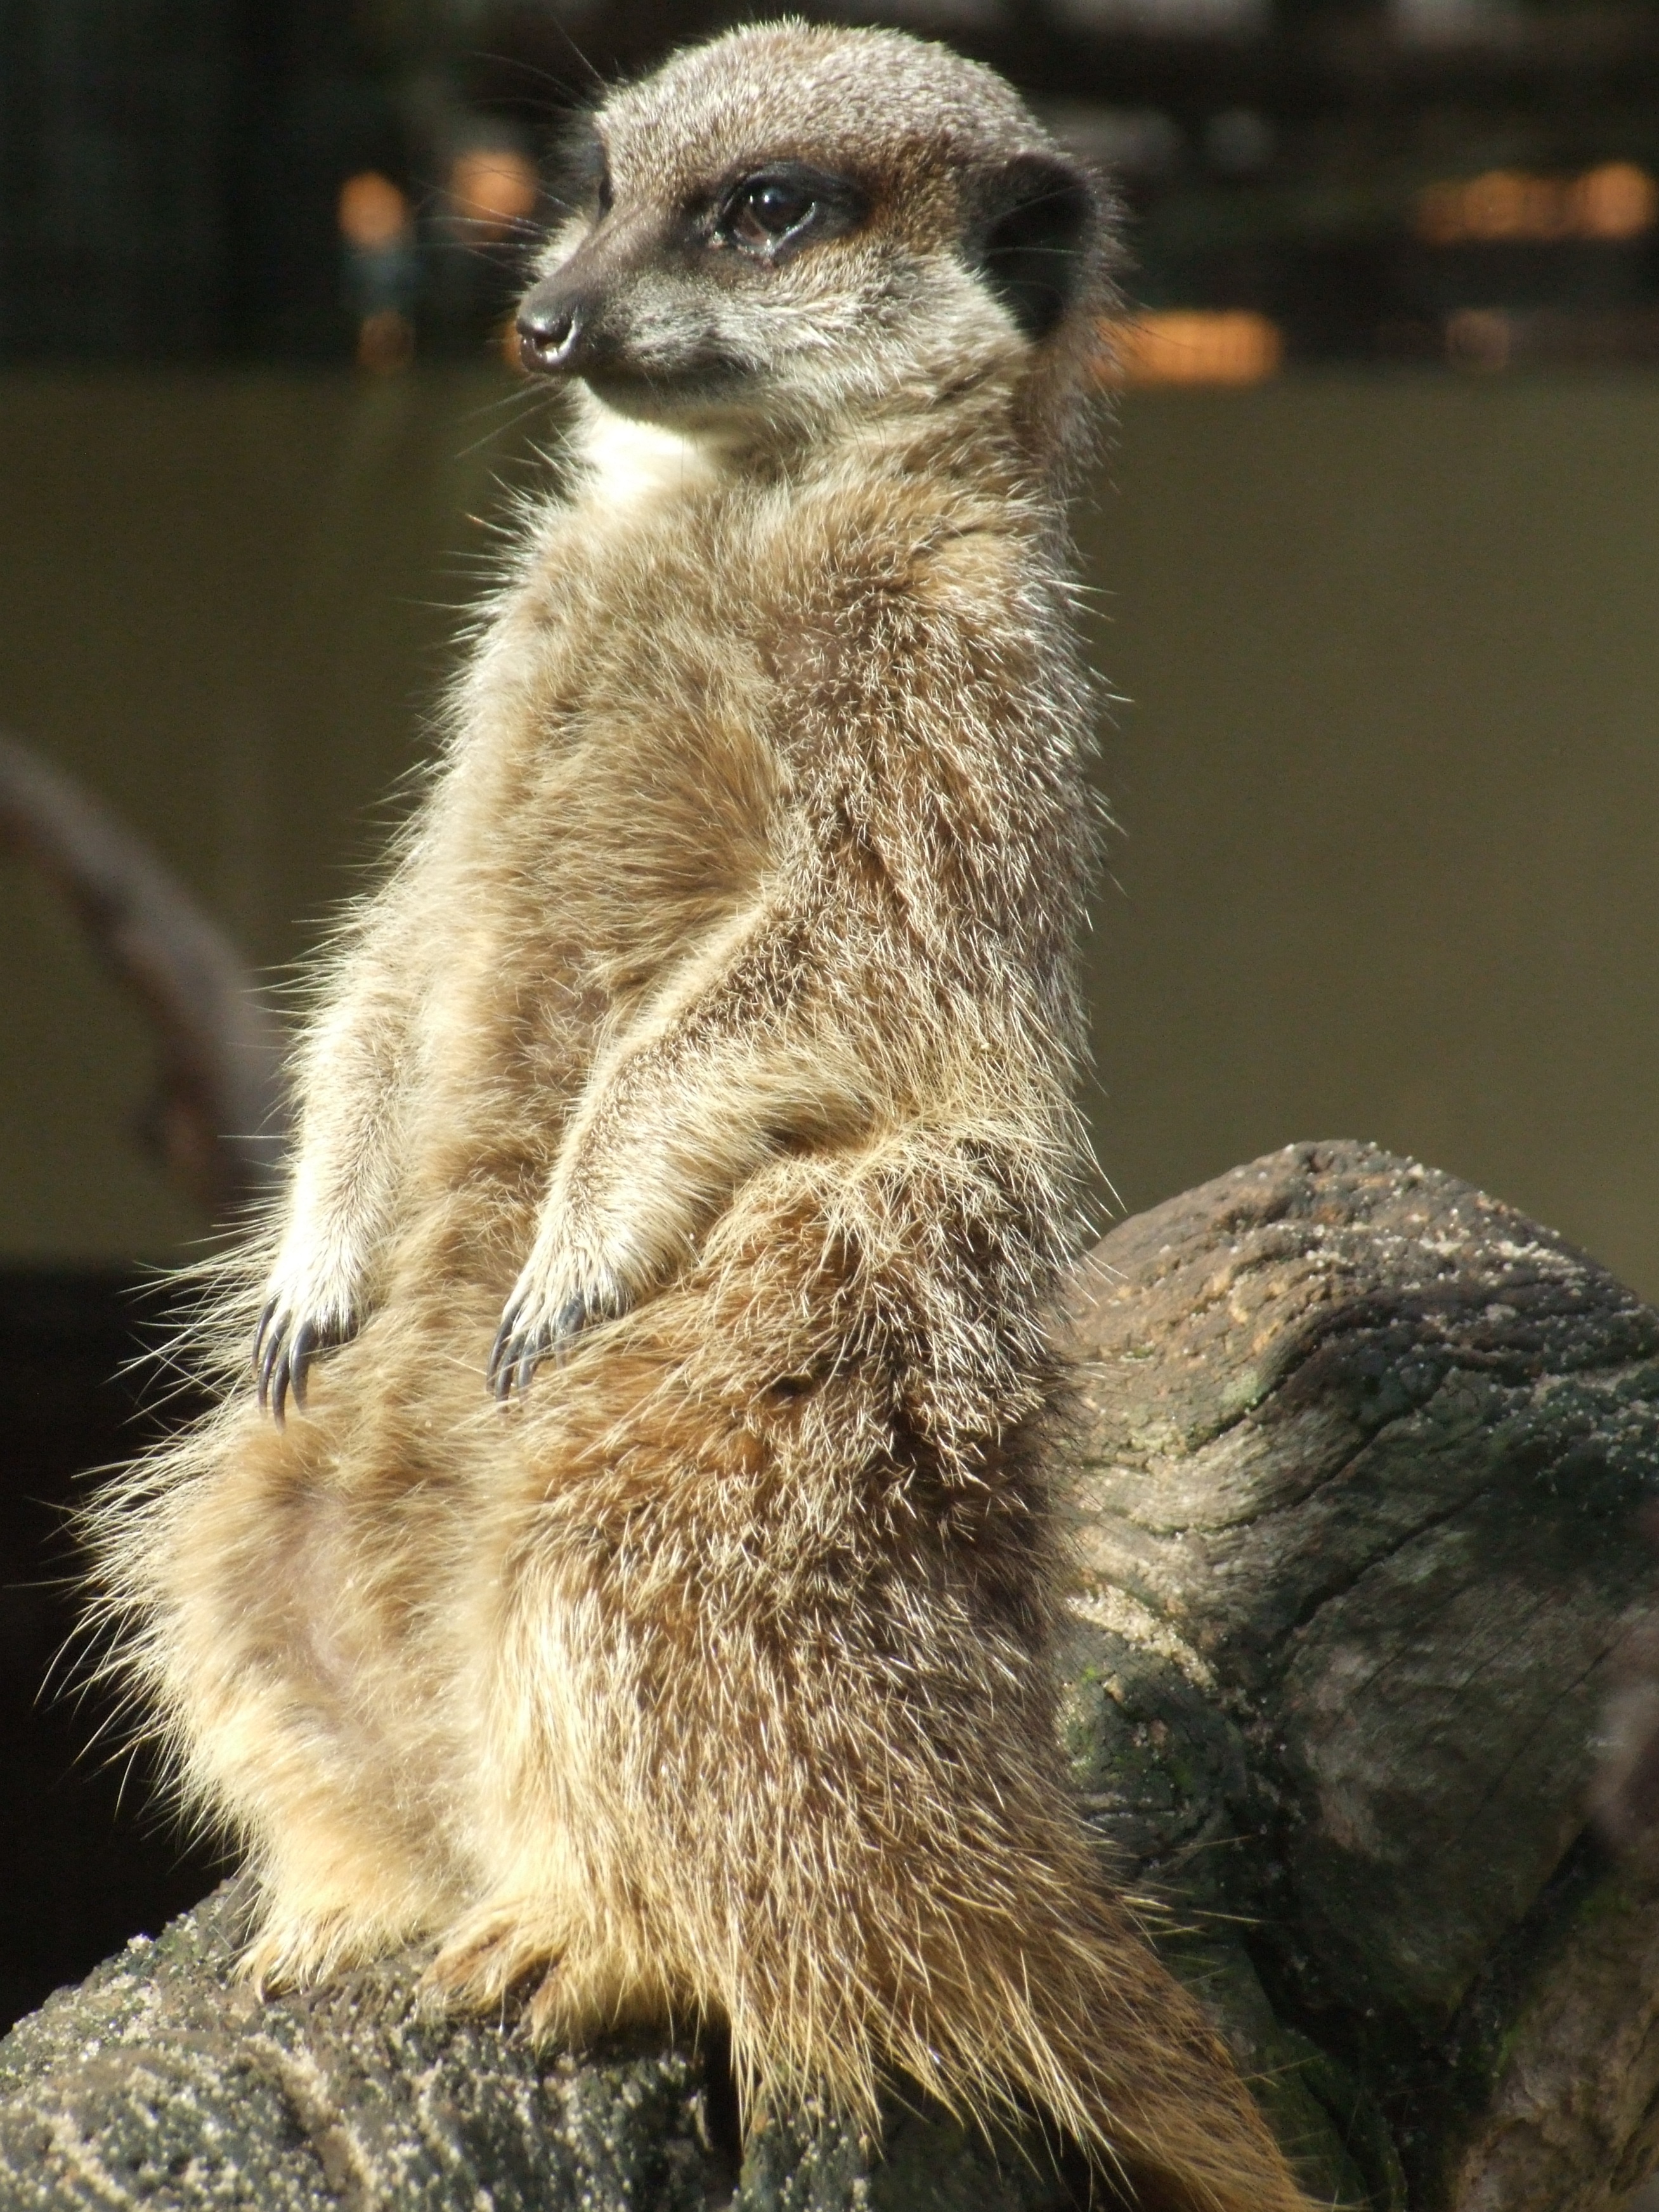
animal, wildlife, mammal, fauna, whiskers, vertebrate, meerkat, mongoose